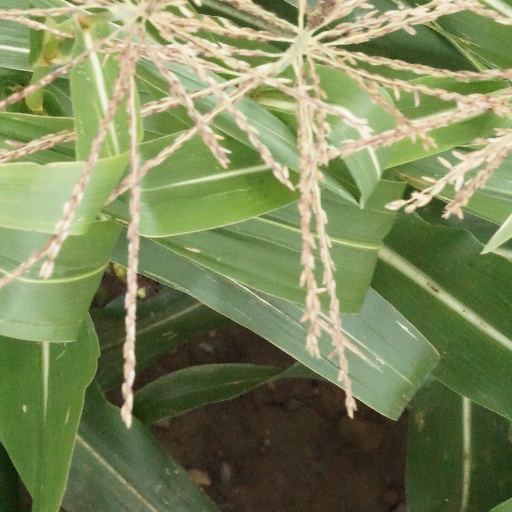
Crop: maize; corn